A Comrade's Honour

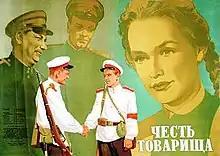

A Comrade's Honour is a 1953 Soviet drama film directed by Nikolay Lebedev and starring Konstantin Skorobogatov, Boris Kokovkin and Gennadiy Michurin.